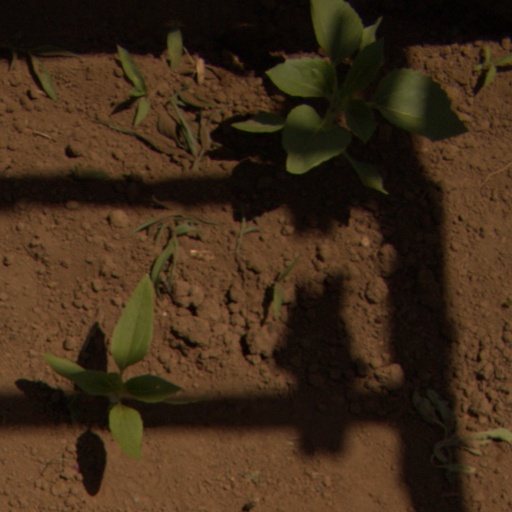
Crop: Jerusalem artichoke